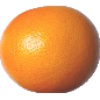
Label: Grapefruit Pink 1